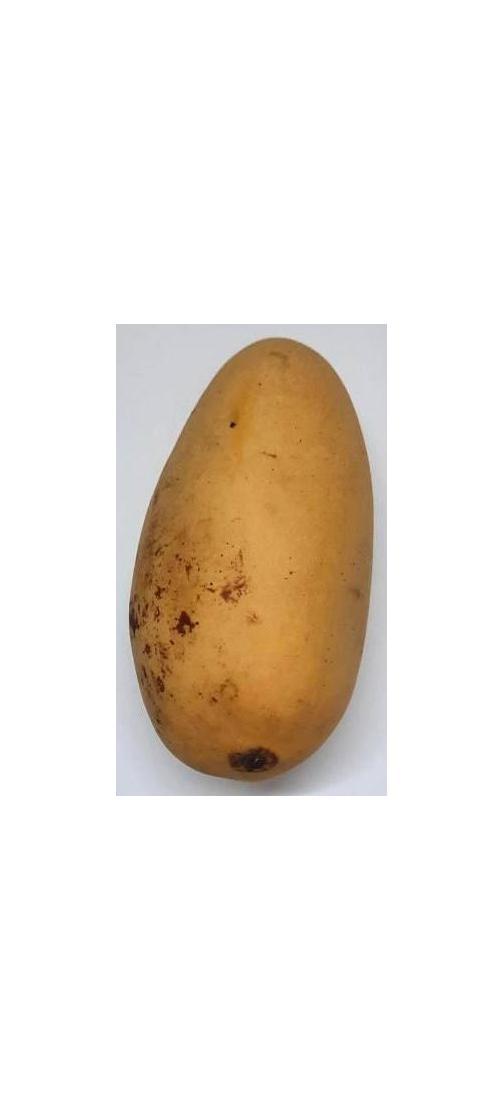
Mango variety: Katimon